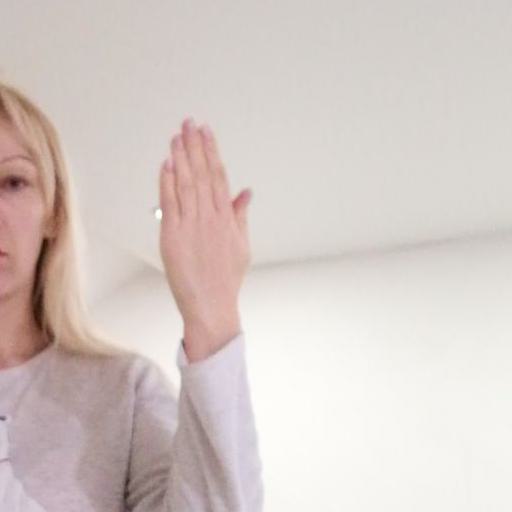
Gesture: stop_inverted